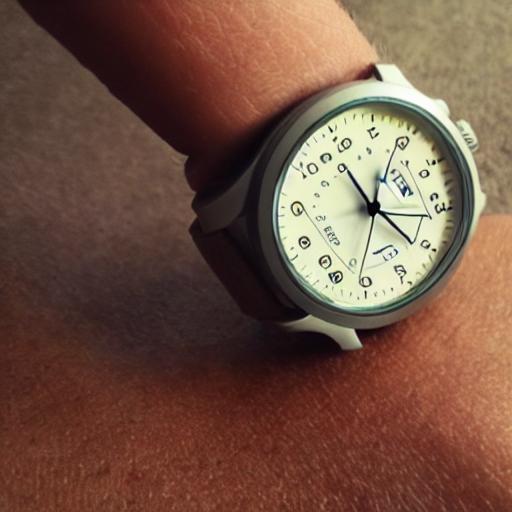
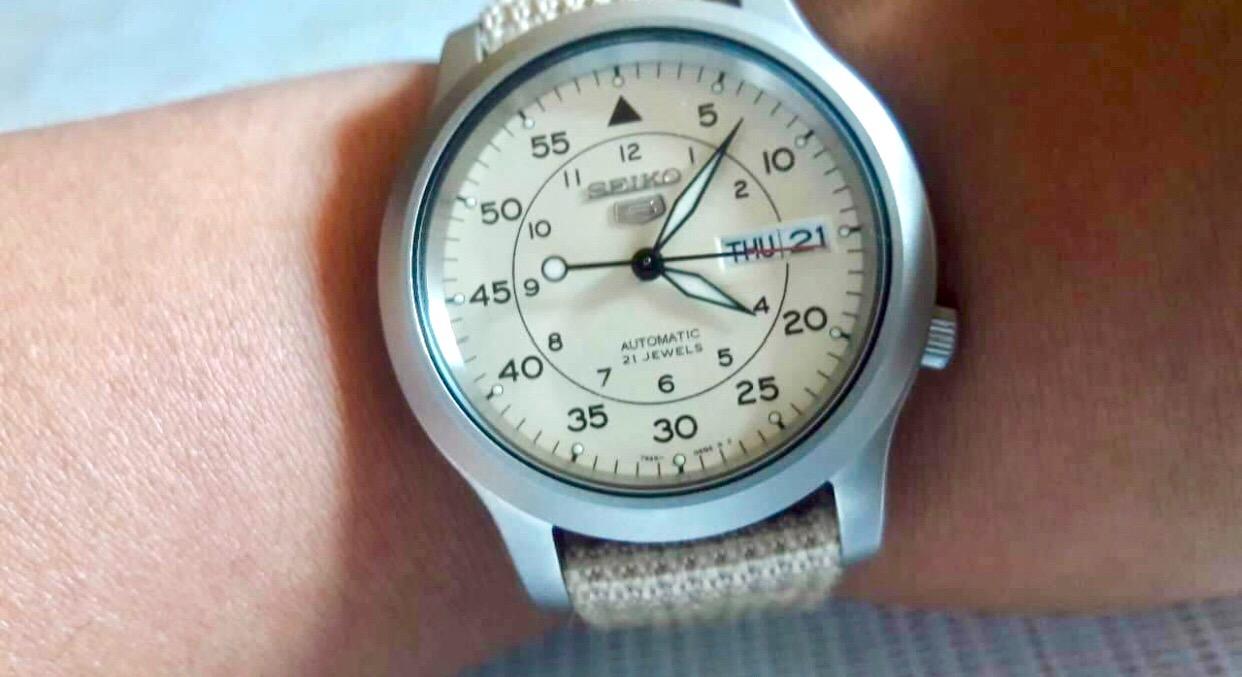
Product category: accessories_watch
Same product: no